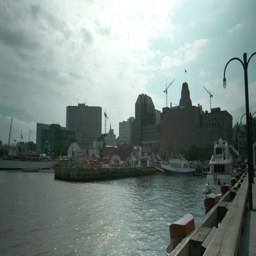
skyline with the harbor and boats in the foreground